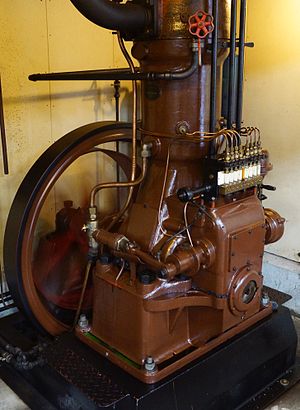
Dansk Motor- og Maskinsamling / Organisation
Denne danske Rudolf Kramper motor er muligvis den eneste eksisterende i Verden.
Rudolf K Motor
Dansk Motor- og Maskinsamling i Kirial uden for Grenaa på Djursland rummer Nordeuropas største samling af stationære motorer med over 450 historiske motorer udstillet, hvoraf de fleste er renoveret og køreklare. Samlingen har et maskinværksted til adskillelse og genopbygning af motorer, hvor der også bliver fremstillet nye dele, når det er nødvendigt. Der er ligeledes eksempler på historisk maskineri, såsom et bloksavværk drevet af en Bukh-motor der via et omfattende remtræk forbinder motoren, der står i en bygning, med et udendørs savværk.